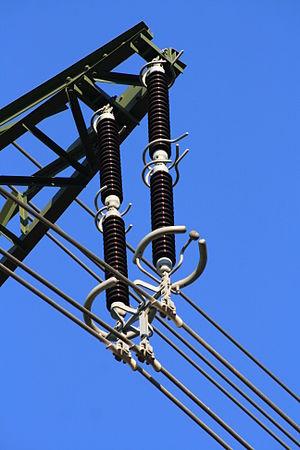
Les essais diélectriques ont pour but de vérifier le niveau d’isolement assigné d’un appareil électrique. Si le champ électrique dépasse la tenue diélectrique de l'appareil, un claquage se produit et l'appareil peut voir ses propriétés physiques modifiées de façon réversible ou irréversible. Dans le cas d'appareils à haute tension, la tenue diélectrique doit se régénérer après tout claquage éventuel dû à une surtension excessive, de façon à assurer la continuité de service après l'élimination du défaut.